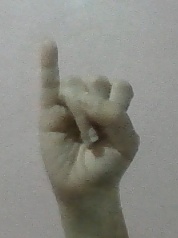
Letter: meem